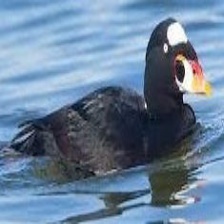
Species: SURF SCOTER
Scientific name: MELANITTA PERSPICILLATA
ImageNet parent category: drake